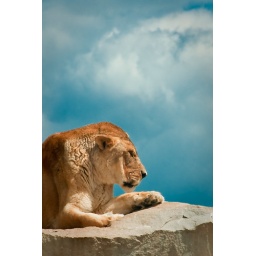
A female lion sunbathing @ the African Lion Safari in Toronto